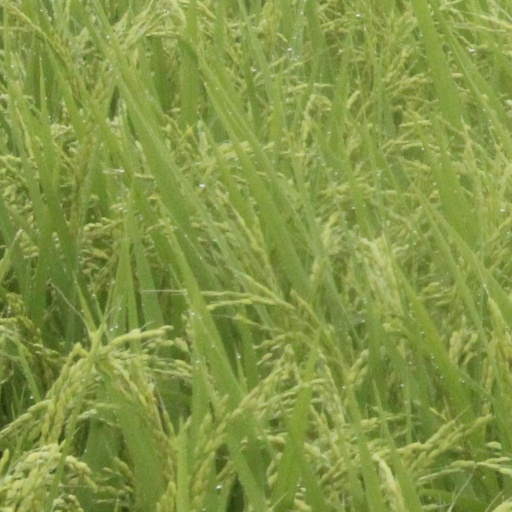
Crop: rice